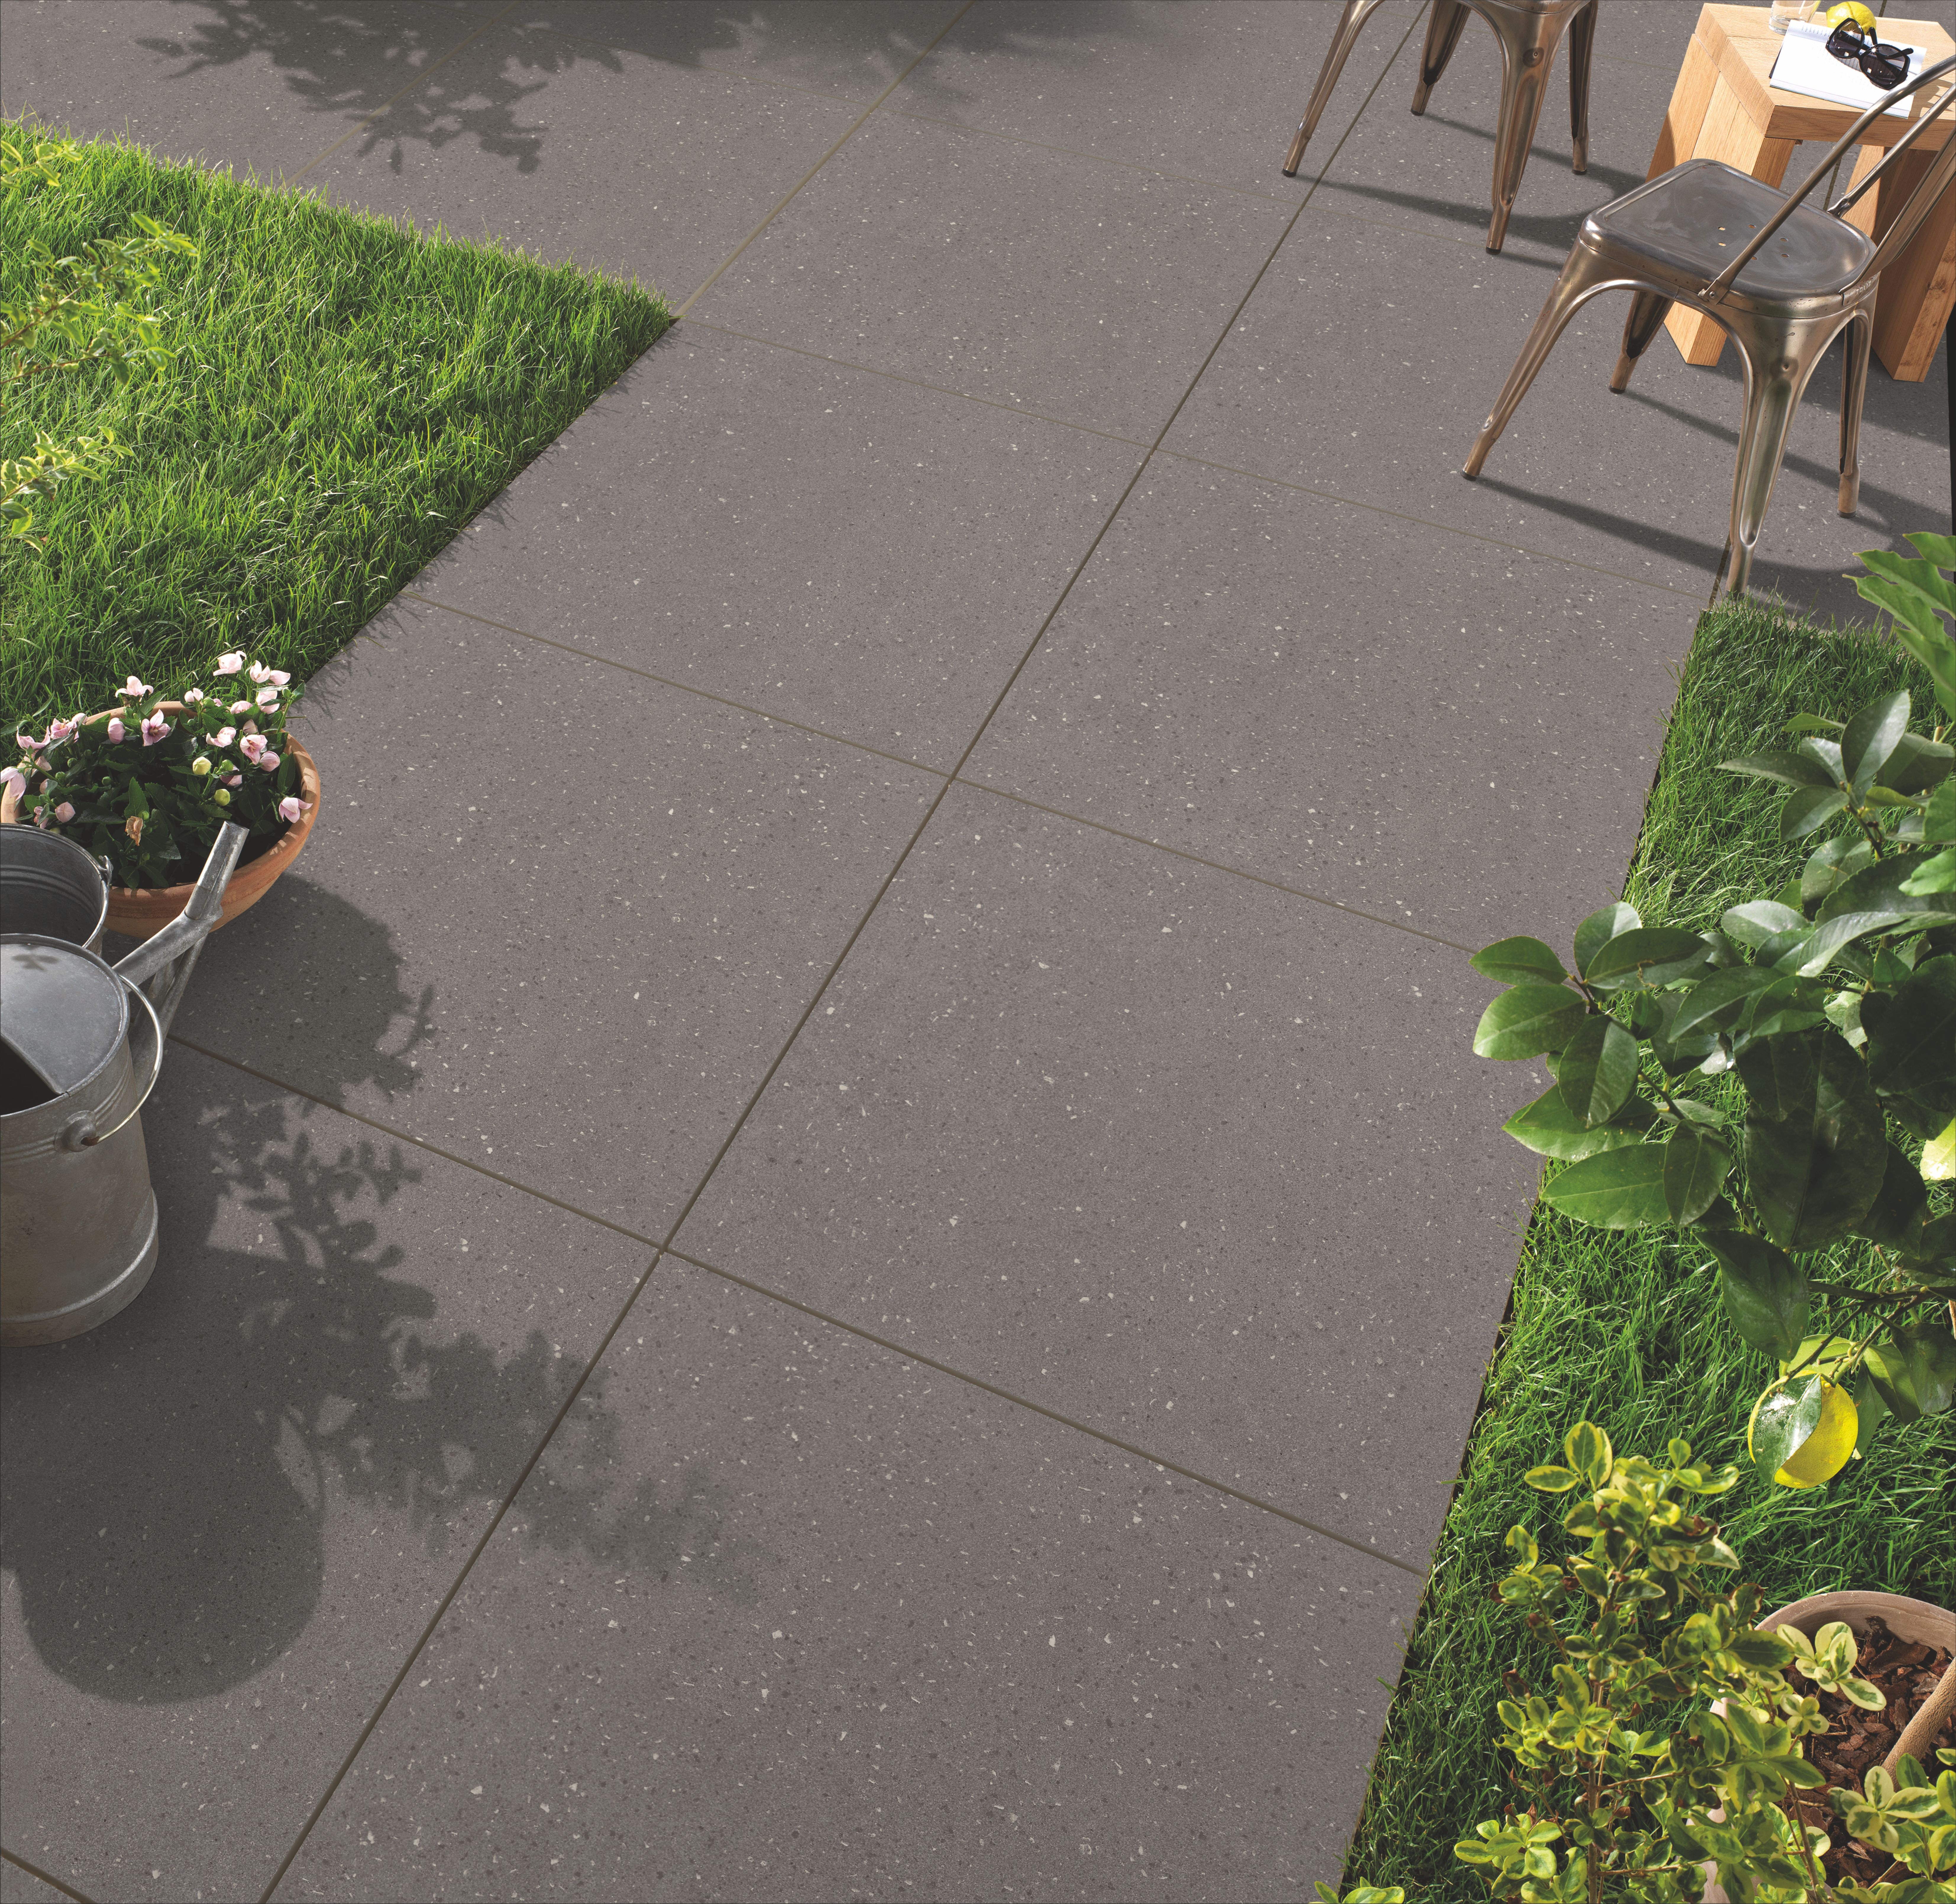
lawn, sidewalk, floor, interior, roof, asphalt, walkway, backyard, patio, soil, residence, garden, lane, decor, material, luxury, design, tiles, india, porcelain, contemporary, yard, stylish, driveway, flooring, luxury home, road surface, architects, vitrifiedtiles, 600x600mm, 600x1200mm, floortiles, outdoor structure, flagstone